John Spender

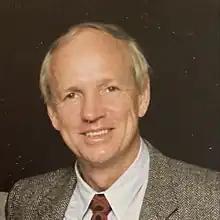
Spender circa 1988

John Michael Spender (2 December 1935 – 13 October 2022) was an Australian politician, diplomat and barrister. He was a member of the House of Representatives from 1980 to 1990, representing the Liberal Party, and was a shadow minister under Andrew Peacock and John Howard. He later served as Ambassador to France from 1996 to 2000.